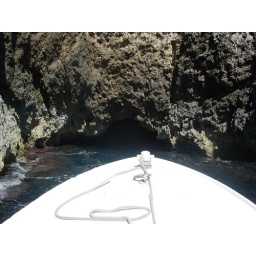
The entrance to croatia's blue grotto. Yes, the boat fit in there...